Arizona Falls

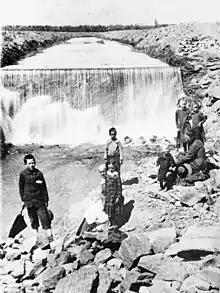
Children at the Arizona Falls on the Arizona Canal, before construction of the power station in 1901

The first plant was built in 1901–02 by the Phoenix Light and Fuel Company, the predecessor to Arizona Public Service, to provide electricity to Phoenix. In 1907, it was reported that electricity for Phoenix would be generated at Roosevelt Dam instead and power from the Arizona Falls plant would supply farmers in the immediate area.